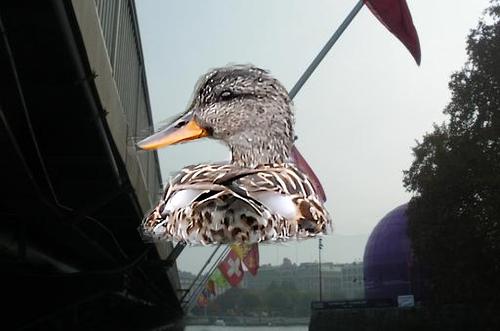
Bird species: Gadwall
Bird type: waterbird
Background: water